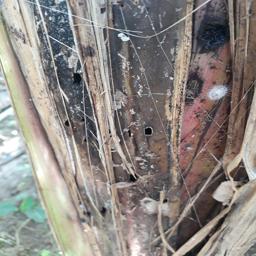
Label: BACTERIAL SOFT ROT